Chaoboridae

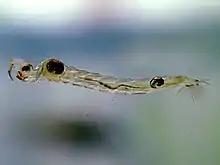

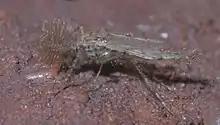
"Chaoborus punctipennis"

If they eat at all, the adults feed on nectar. The larvae are aquatic and unique in their feeding method: the antennae of phantom midge larvae are modified into grasping organs slightly resembling the raptorial arms of a mantis, with which they capture prey. They feed largely on small insects such as mosquito larvae and crustaceans such as "Daphnia". The antennae impale or crush the prey, and then bring it to the larval mouth, or stylet.